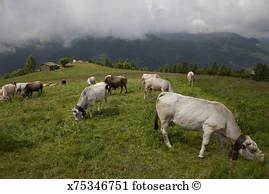
Label: pecora